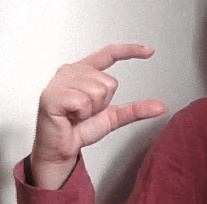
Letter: dal